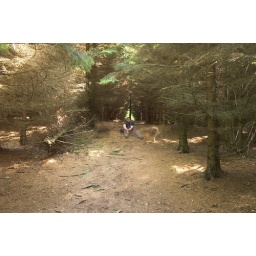
me in trees with ghostly dog